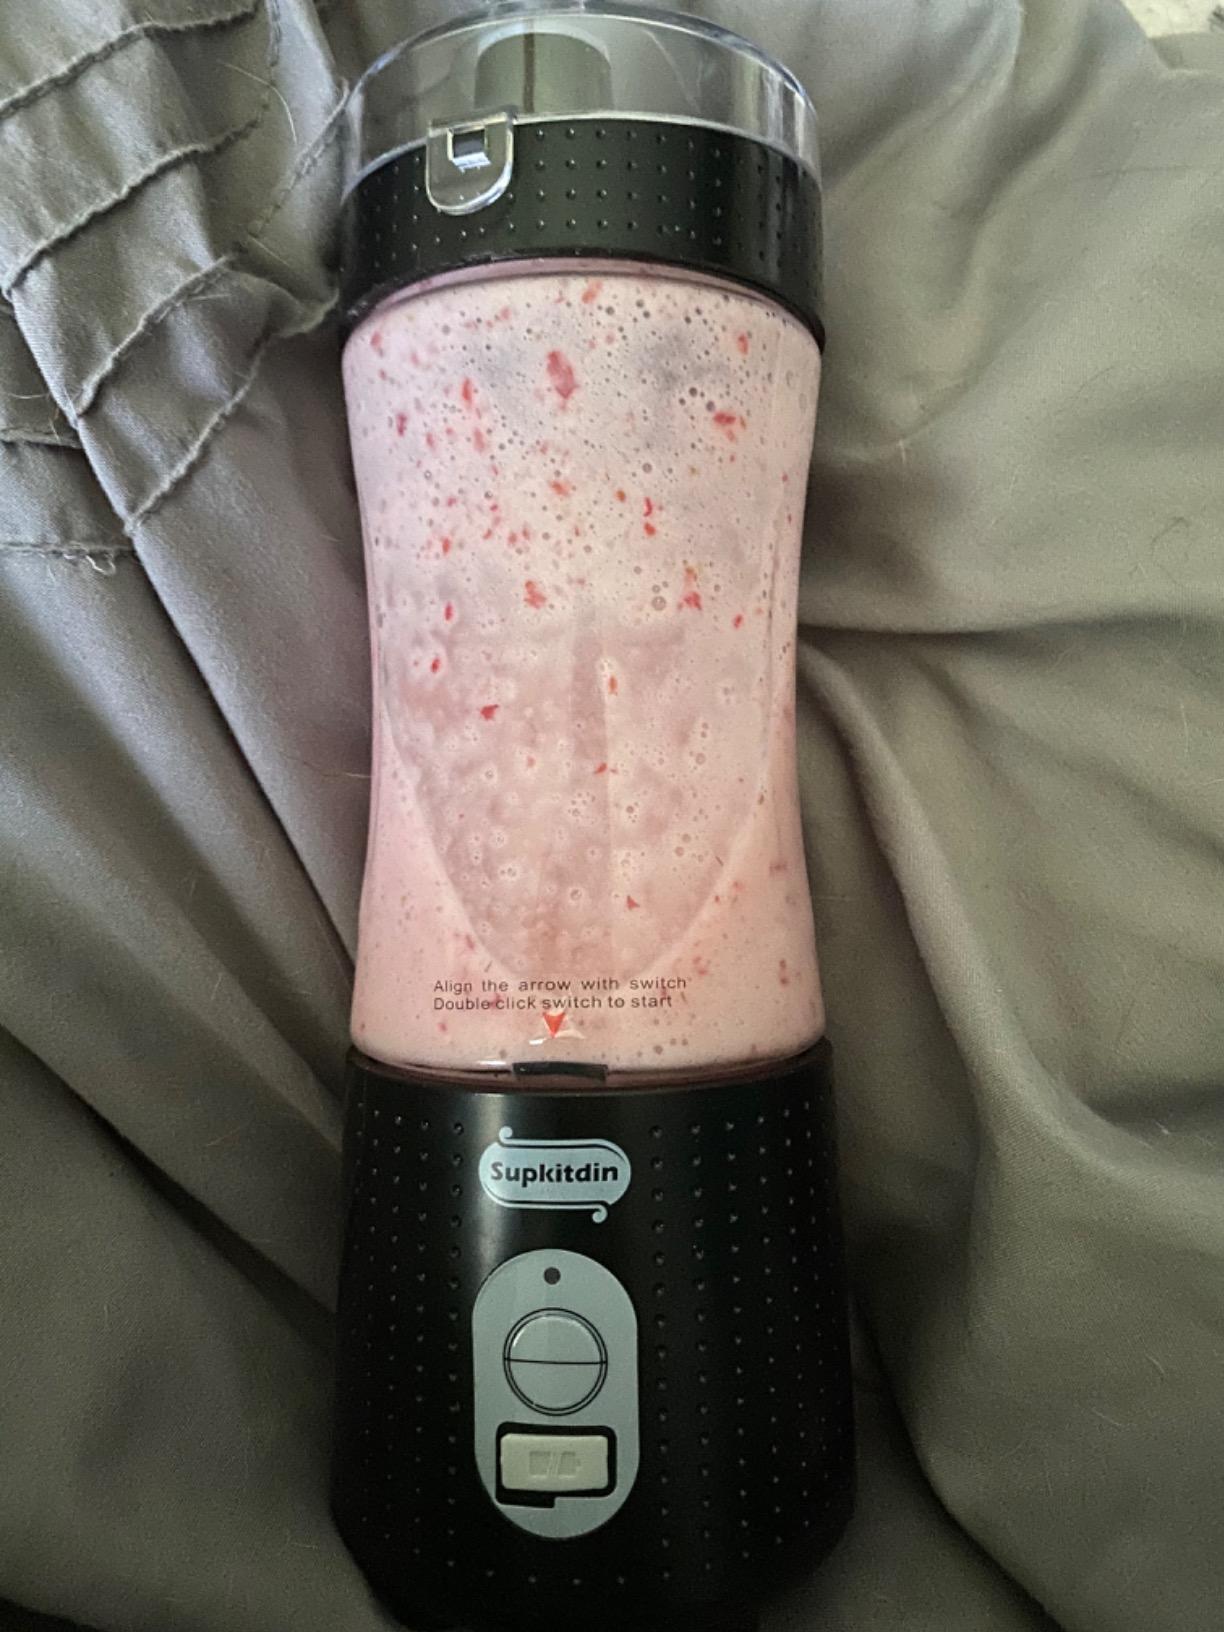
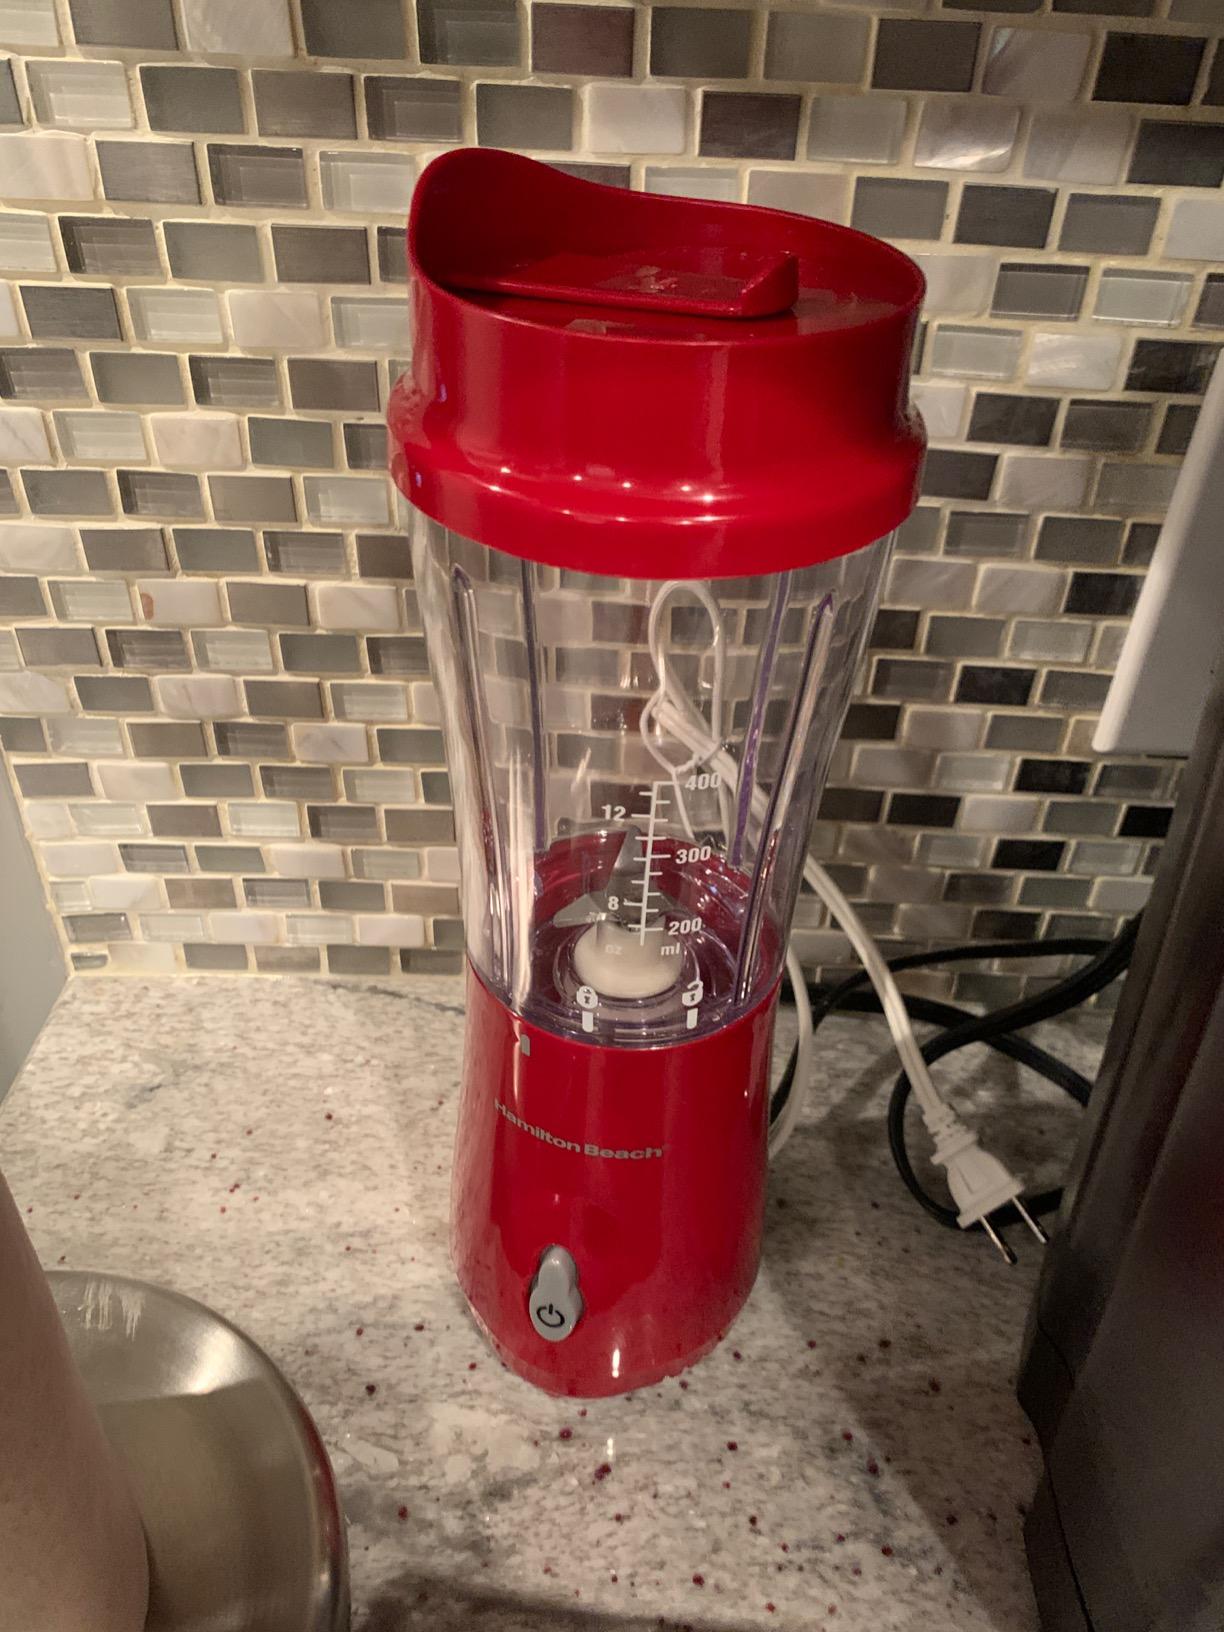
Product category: items_blender
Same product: no